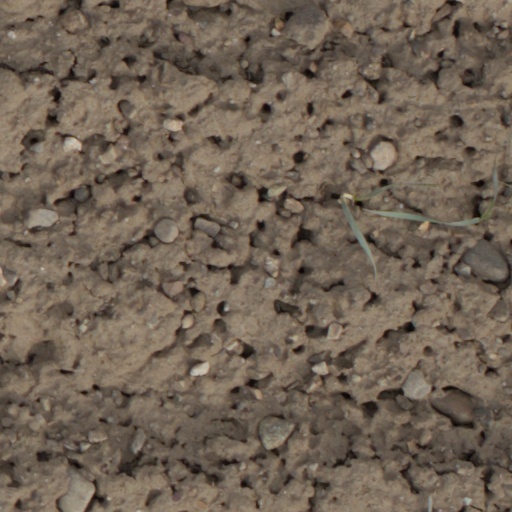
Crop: wheat